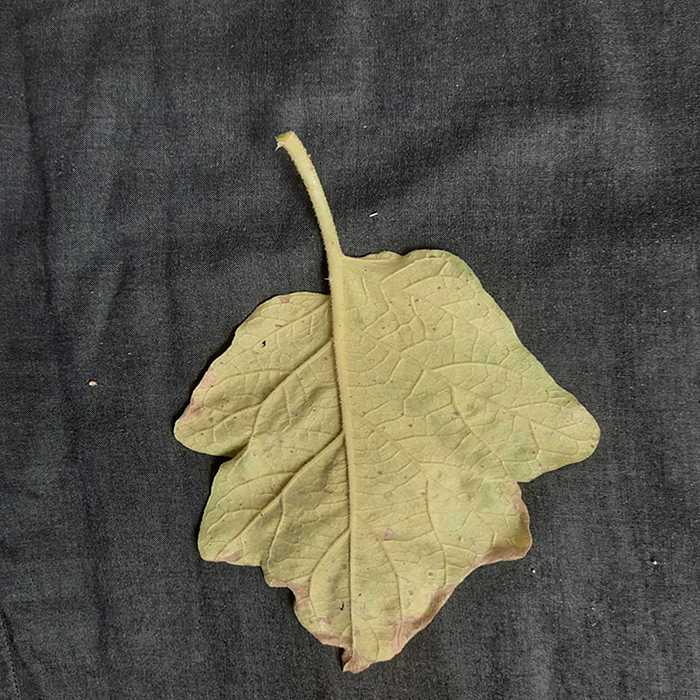
Plant: Eggplant
Label: Eggplant verticillium wilt